Haarlem

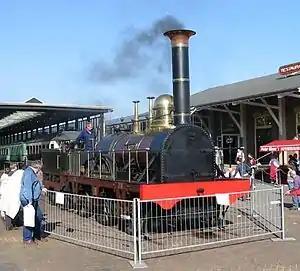
A replica of the Arend, one of two locomotives built by R. B. Longridge and Company for the Haarlem-Amsterdam railway line in the 1830s.

The textile industry, which had always been an important pillar of Haarlem's economy, was suffering at the beginning of the 19th century. Strong international competition and revolutionary new production methods based on steam engines already in use in England dealt a striking blow to Haarlem's industry. In 1815, the city's population was about 17,000 people, many of whom were poor. The foundation of the United Kingdom of the Netherlands in that year gave hope to many who believed that under a new government, the economy would improve and that export-oriented economic activities, such as the textile industry, would recover.